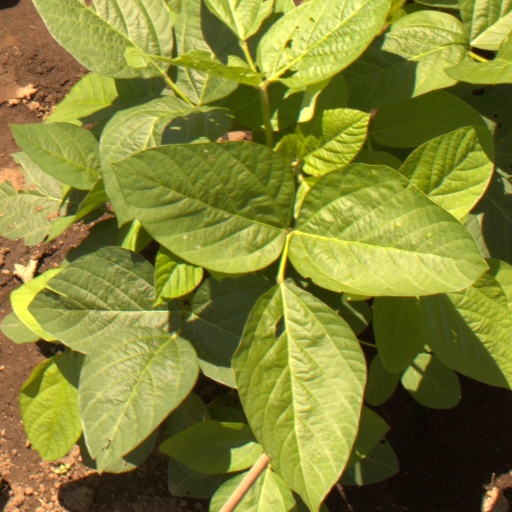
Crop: soybean